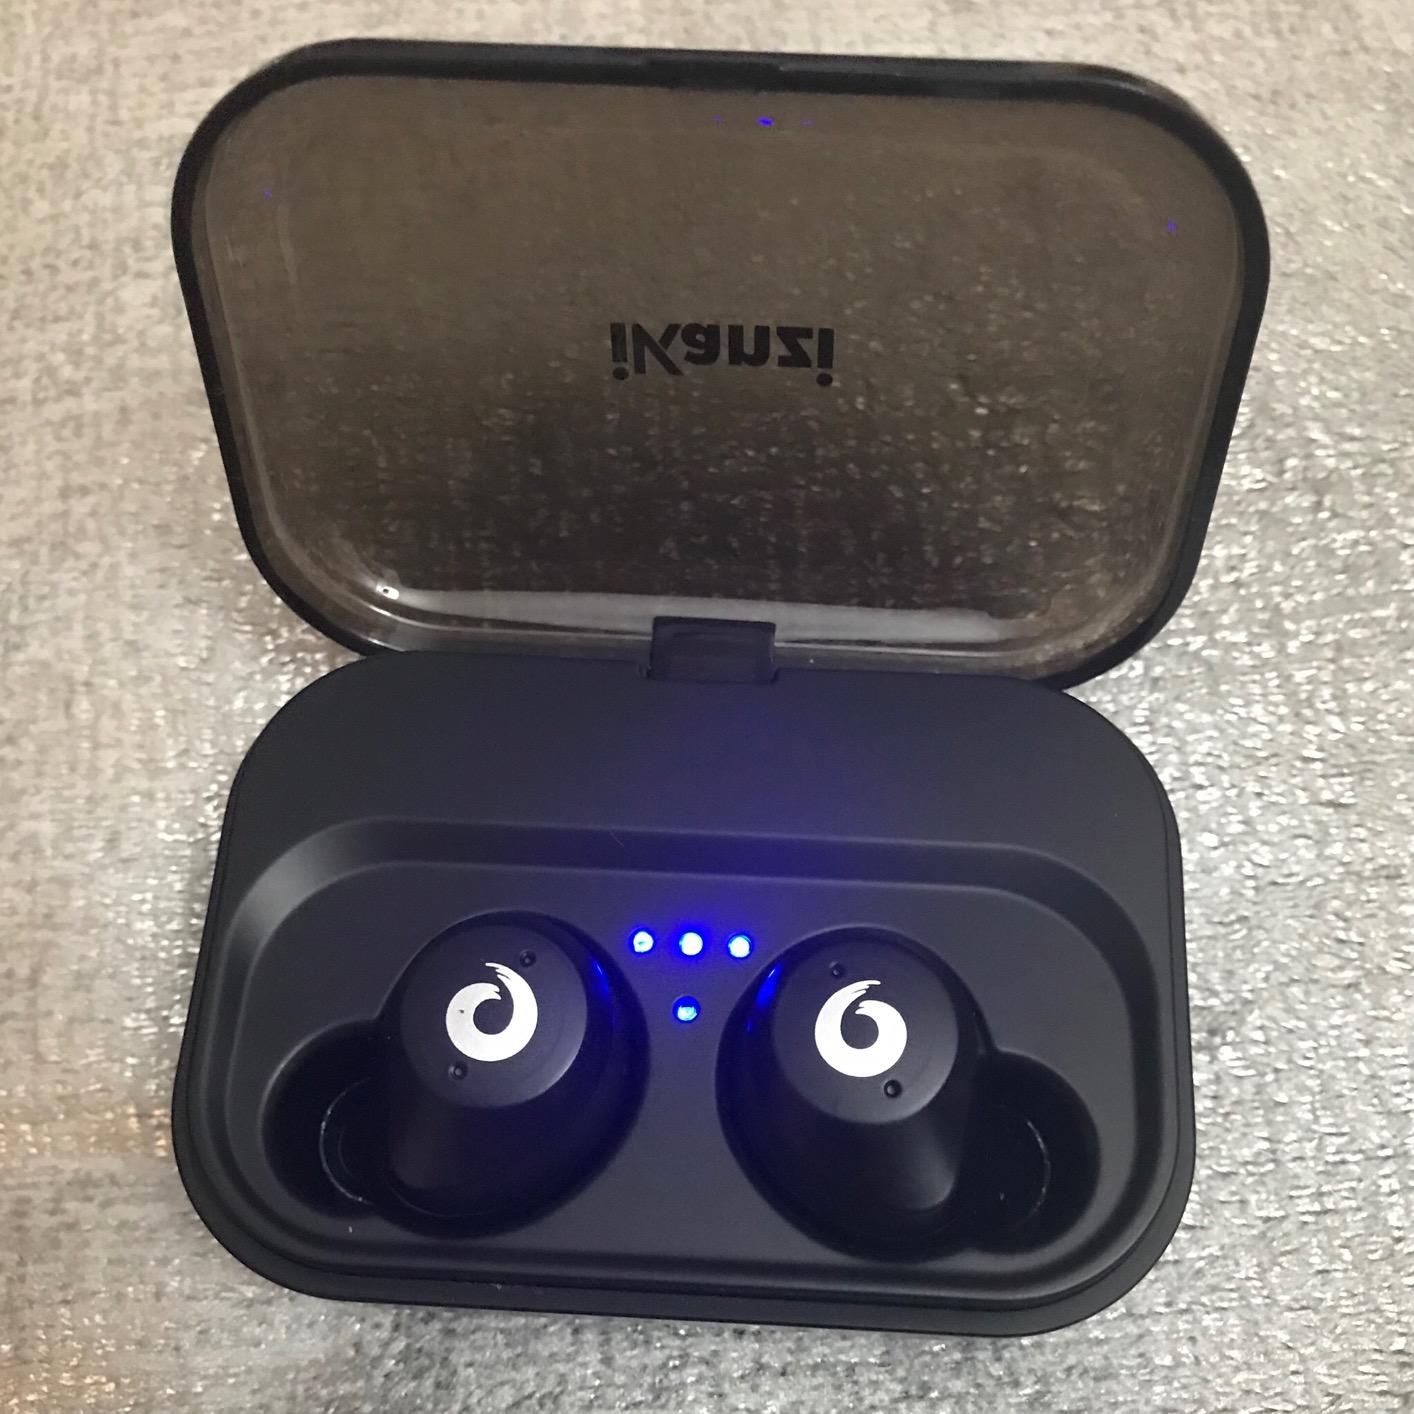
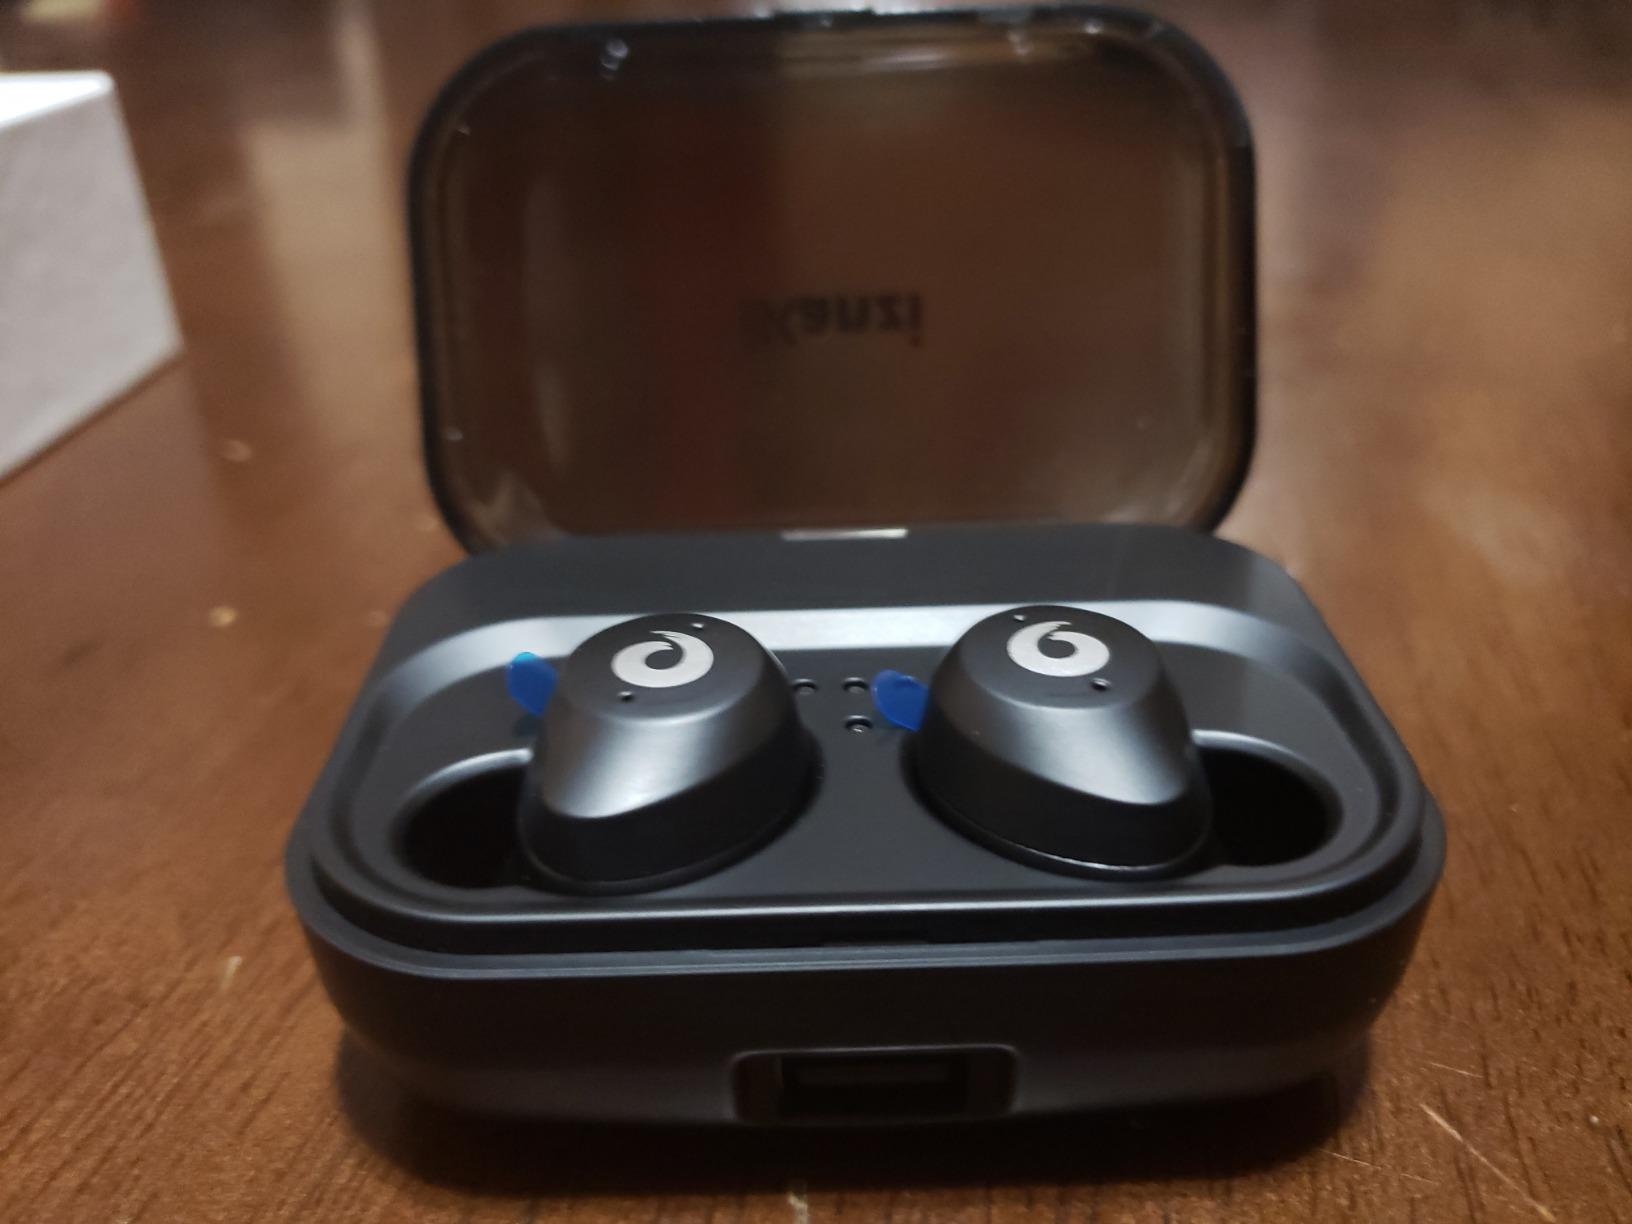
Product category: earbuds
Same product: yes